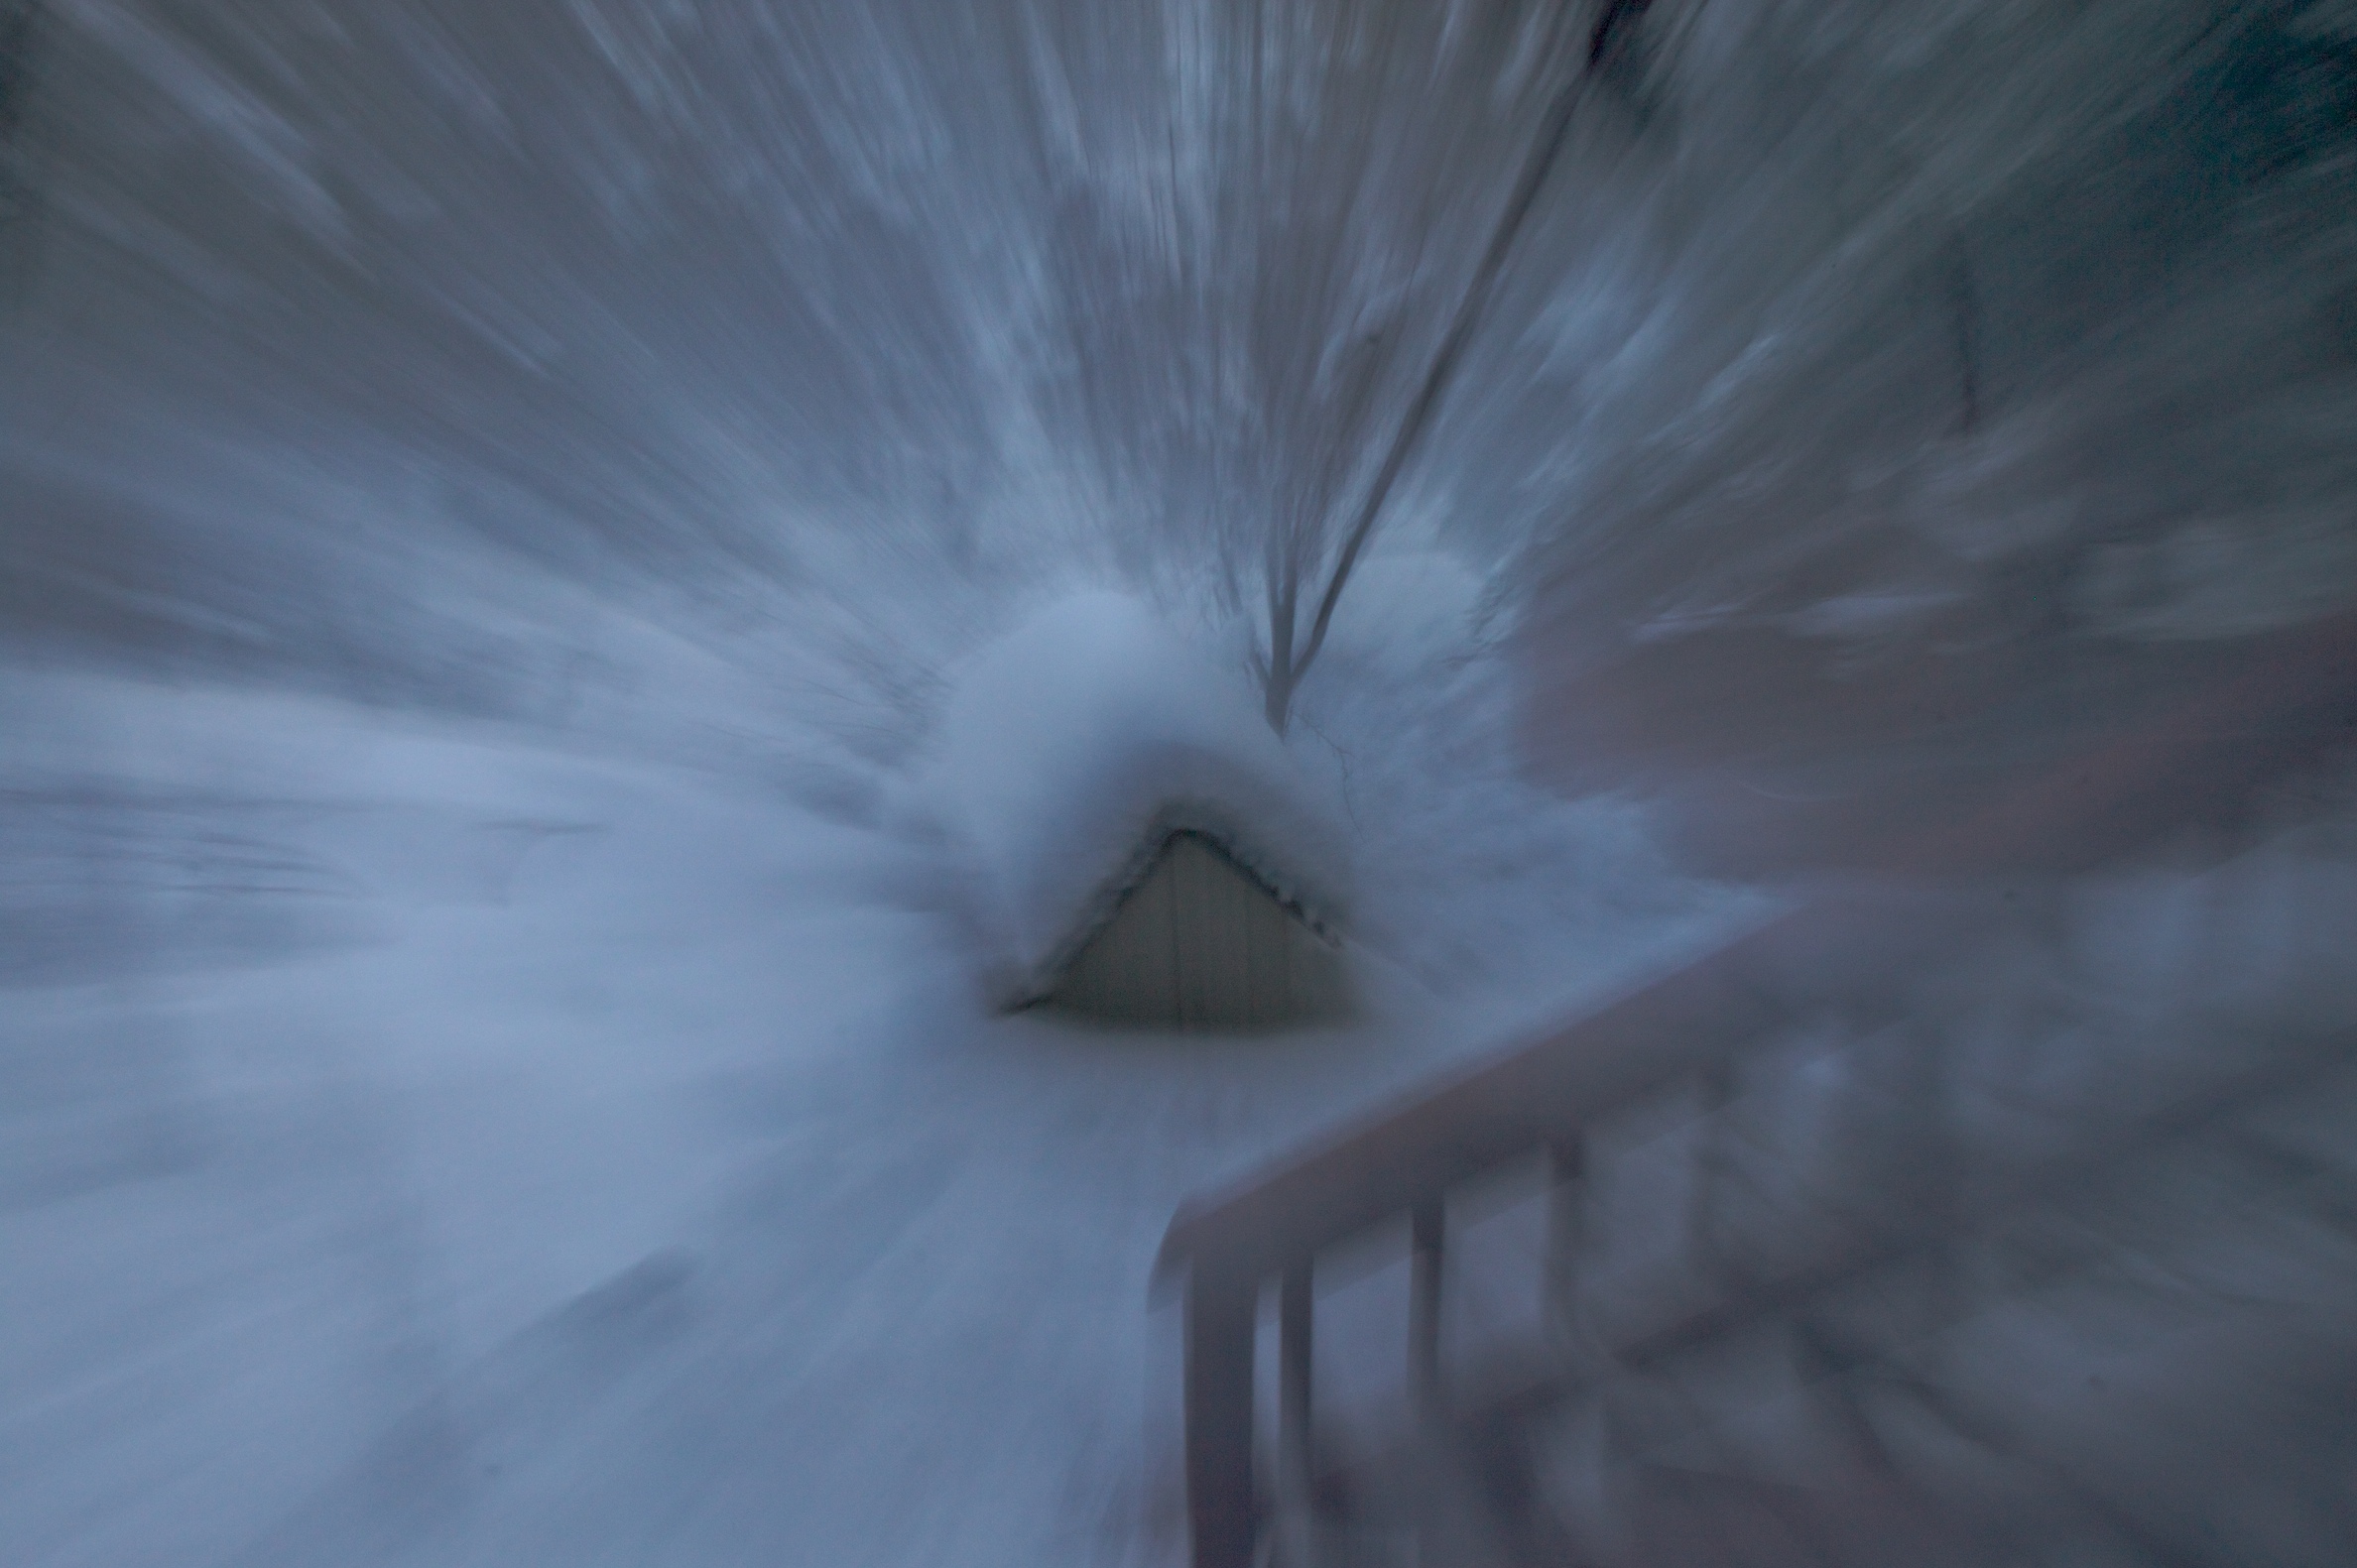
snow, winter, bird, wing, ice, weather, season, close up, blizzard, dailyshoot, freezing